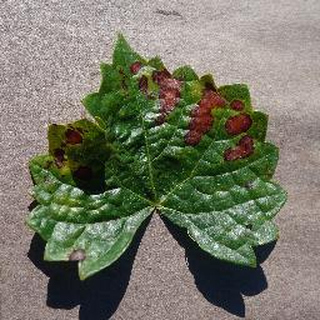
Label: grape_esca_black_measles